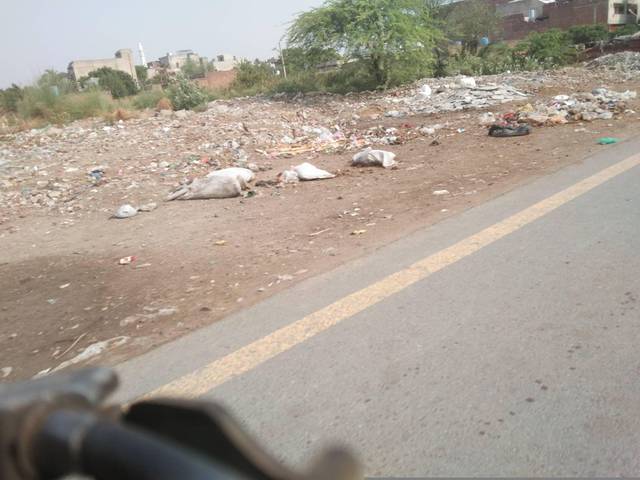
Region: Pakistan
Coordinates: 31.464, 74.279